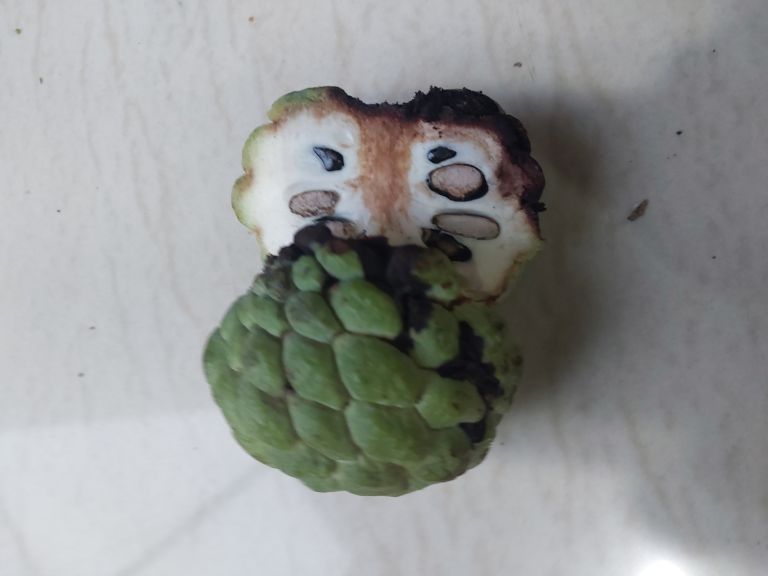
Disease label: Diplodia Rot